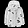
Label: Coat